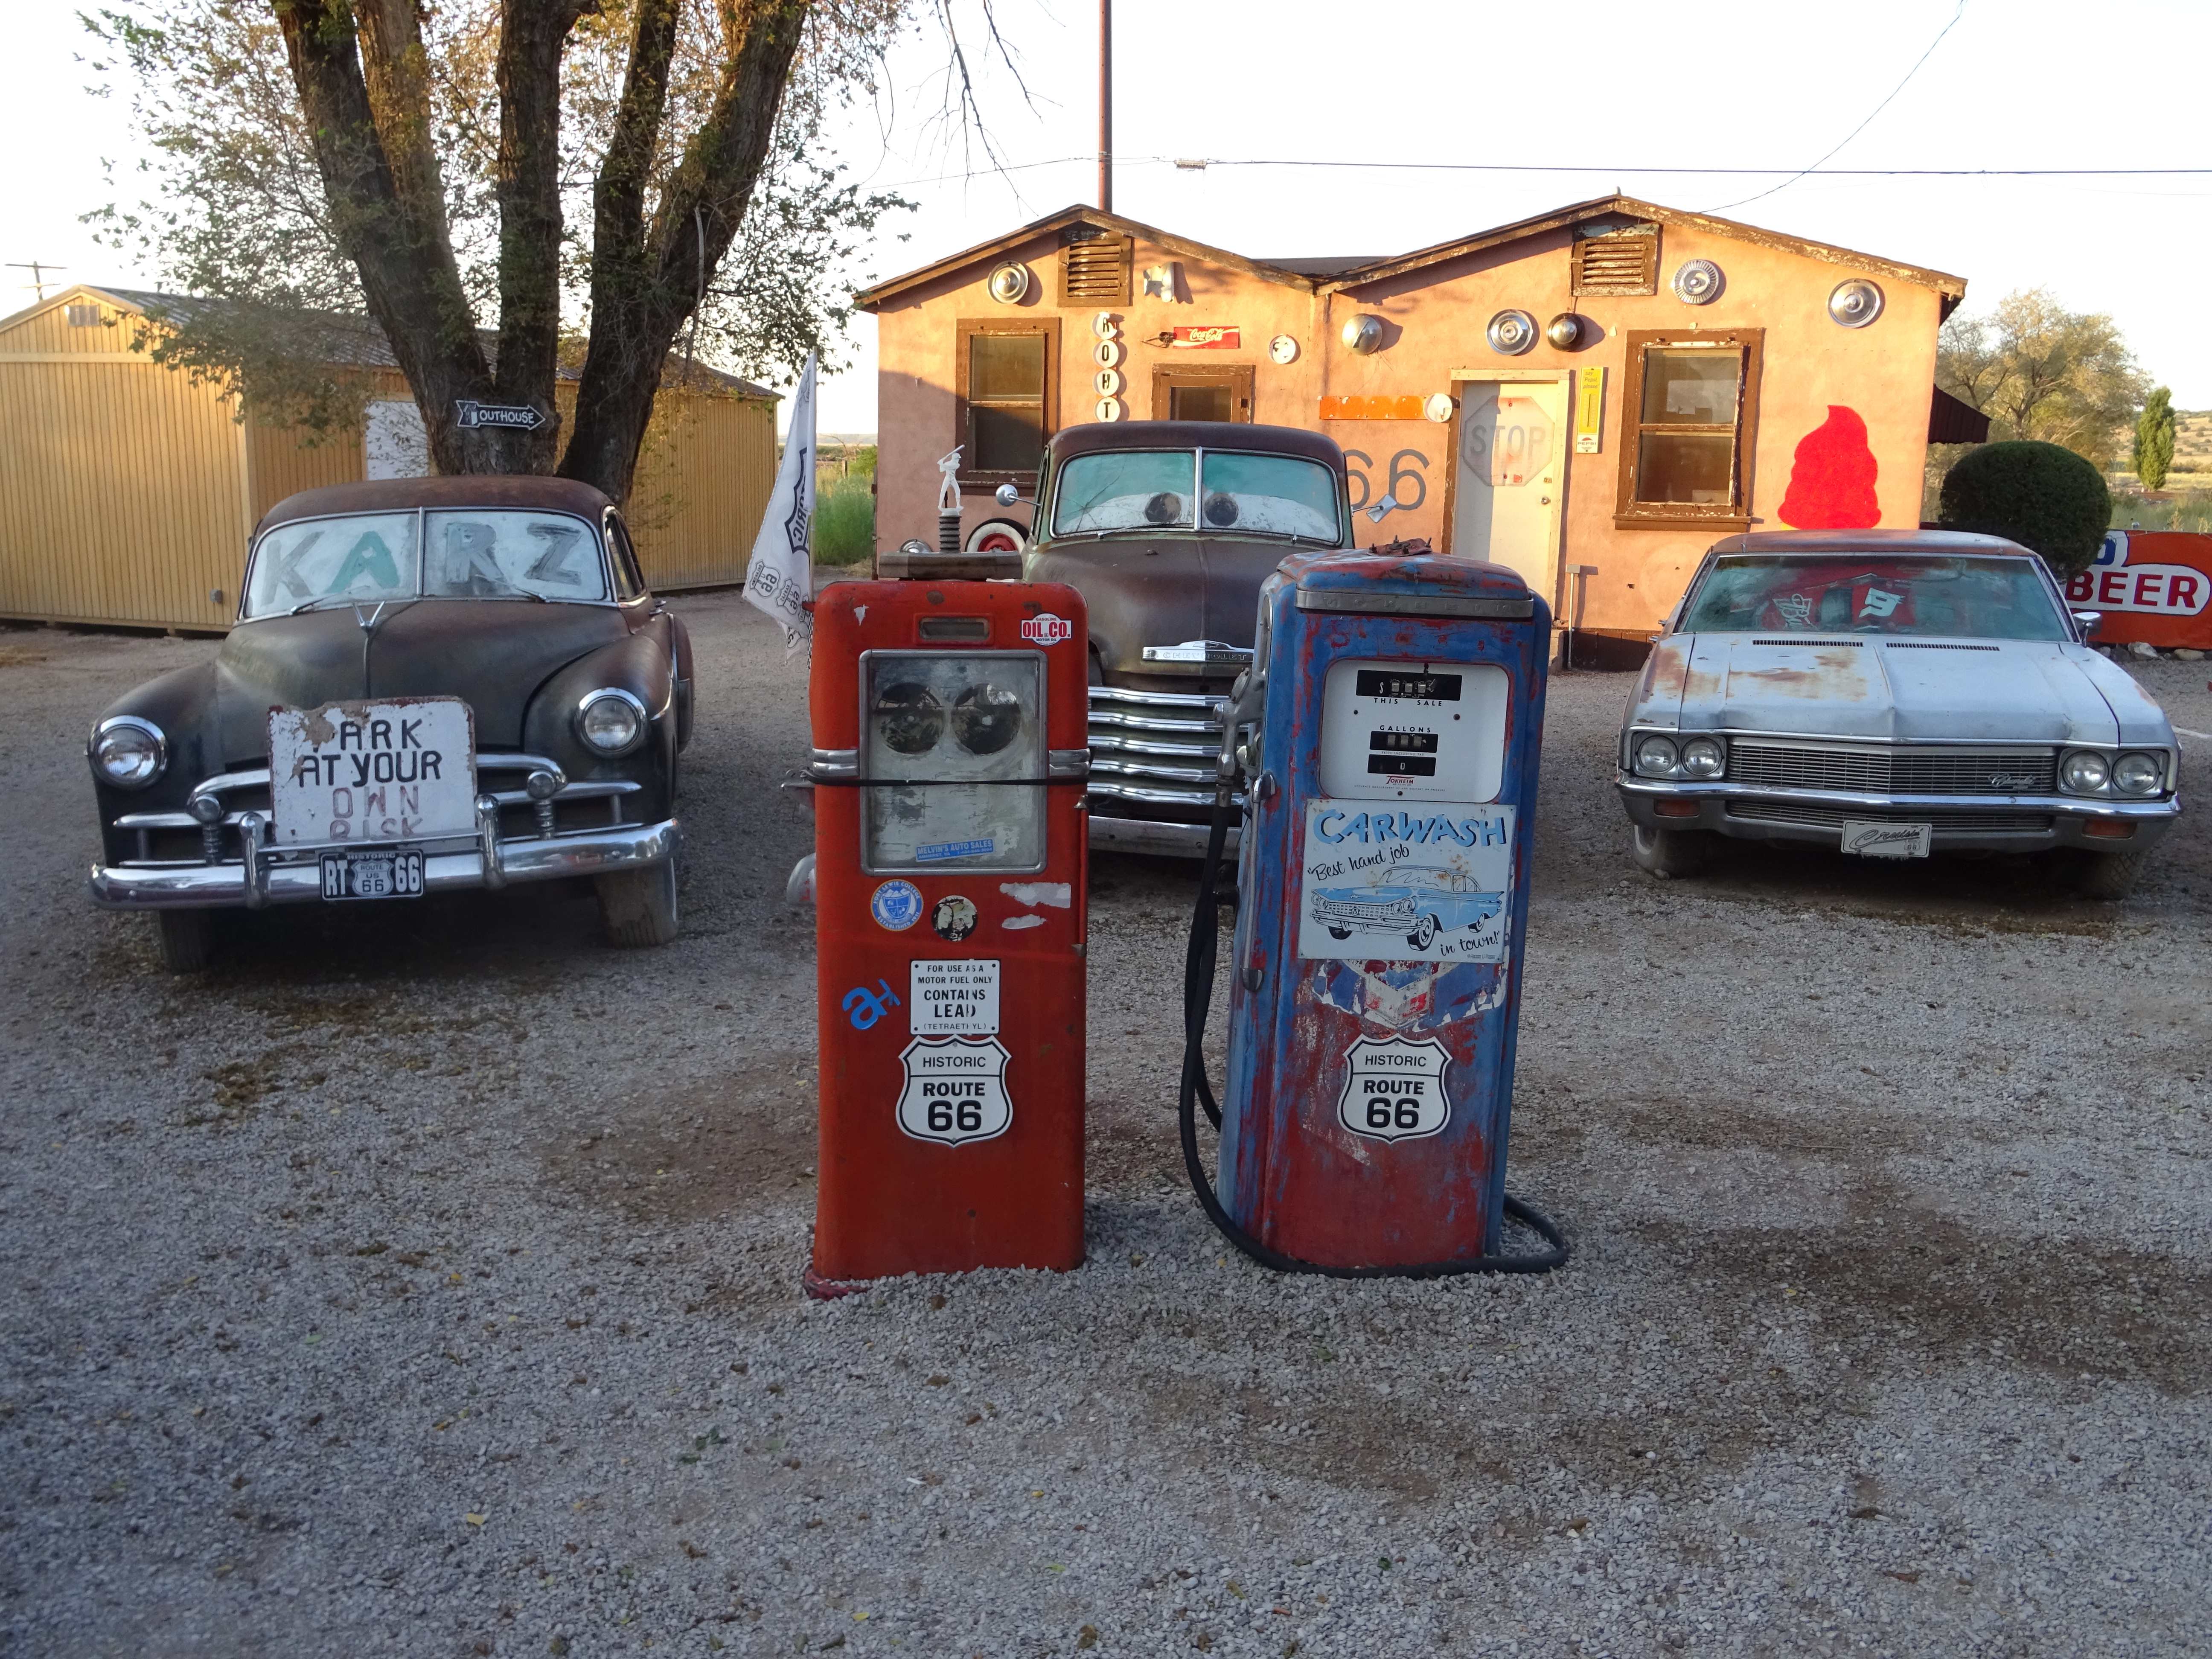
old cars, route 66, seligman, arizona, land vehicle, vehicle, car, motor vehicle, classic, parking, machine, classic car, mid size car, gas pump, parking lot, vintage car, antique car, sedan, full size car, family car, gas, coupe, building, hardtop